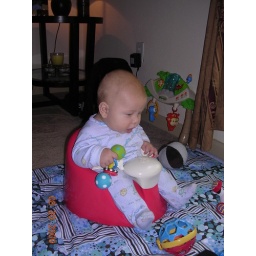
Sitting in his big boy chair